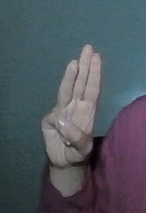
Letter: thaa